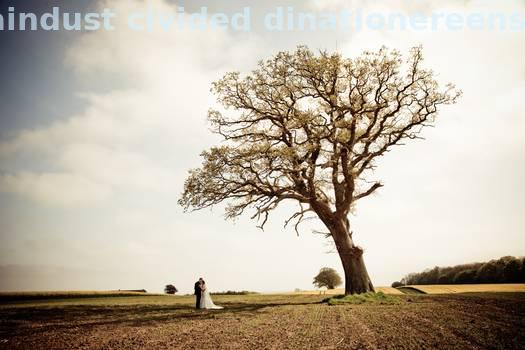
Label: Watermark